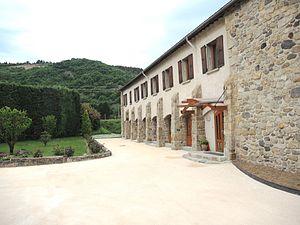
Champagne (Ardèche) détail
Champagne est une commune française, située dans le département de l'Ardèche en région Auvergne-Rhône-Alpes.